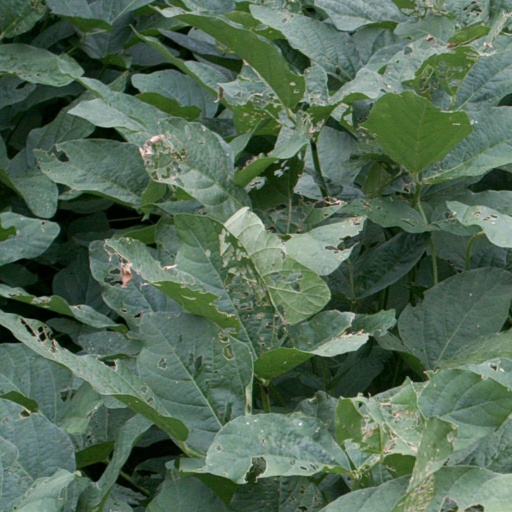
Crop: soybean